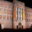
Label: castle